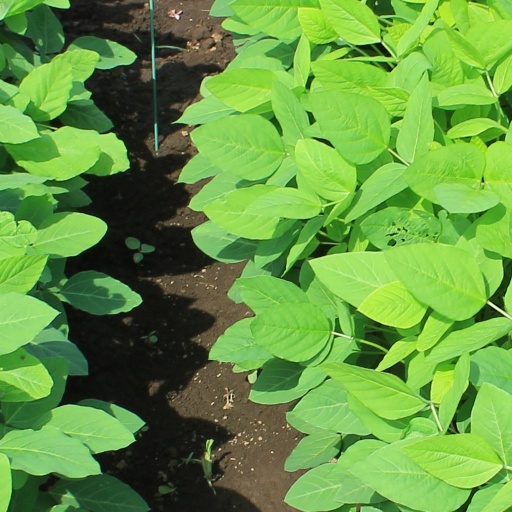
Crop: soybean